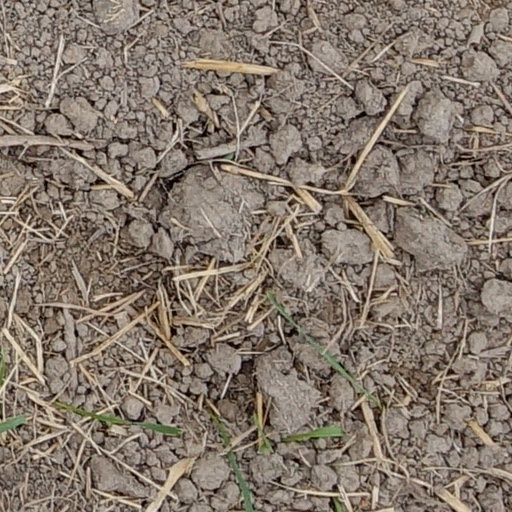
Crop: wheat